Dumbarton Rail Bridge

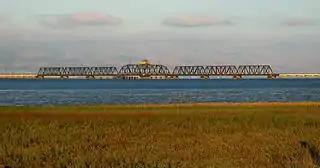
The bridge in 2003.

Just before 7 pm on the night of 3 January 1998, the western trestle approach caught on fire, and the smoke from the creosote-treated timbers forced the shutdown of the Dumbarton (road) Bridge in both directions. The fire was not extinguished until noon on 4 January 1998, despite a rainstorm. Access to the bridge was difficult, and firefighters were forced to use a rail maintenance vehicle along with a pump truck with a large reservoir, laying out over of fire hoses as the low tides and wetlands precluded access via fireboat. Arson was suspected as the cause of the fire, but never proven. No active electrical equipment was near the bridge, and no lightning was present. After continuing to receive complaints about smoke for three days, upon further investigation crews discovered the fire was continuing to burn wooden structures underground.